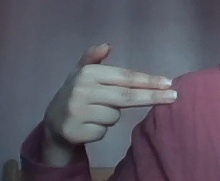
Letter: ghain